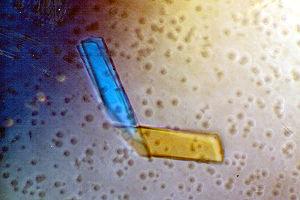
La protéine de Bence-Jones est une protéine découverte en 1848 par Henry Bence Jones que l'on peut retrouver dans l’urine au cours de certaines hémopathies.